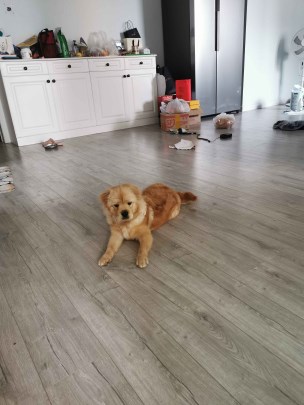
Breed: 3336-n000121-chinese_rural_dog